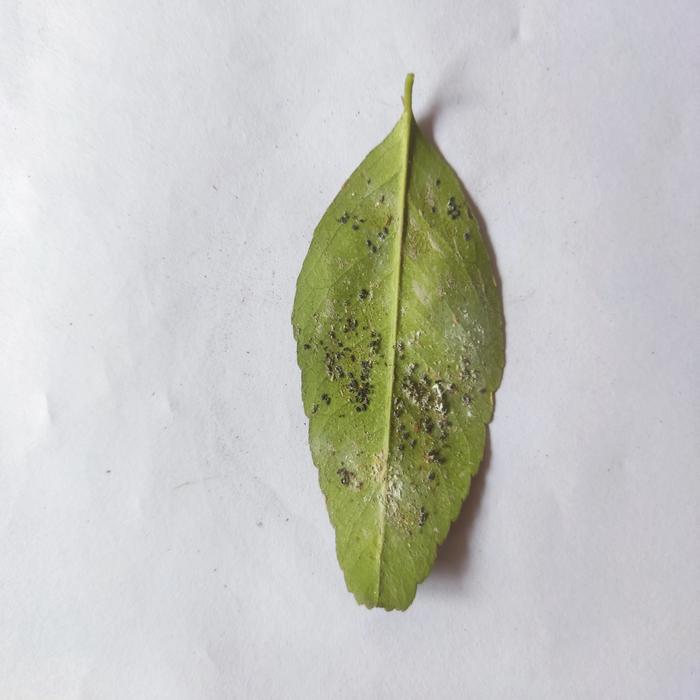
Crop: Lemon
Leaf condition: Sooty_Mold